Muaradua

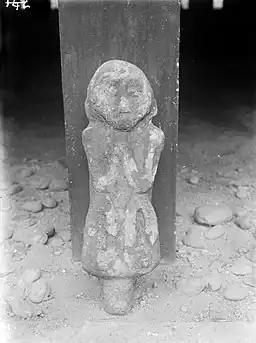
Megalithic statue in Muaradua (picture taken in 1931)

Muaradua, or usually spelled as Muara Dua, is a town and administrative district ("kecamatan") in South Ogan Komering Ulu Regency, of South Sumatra province of Indonesia and it is the seat (capital) of South Ogan Komering Ulu Regency.